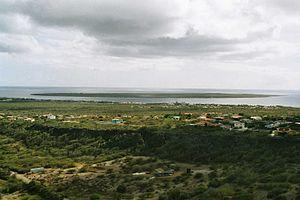
Bonaire est une île faisant partie du groupe des îles Sous-le-Vent dans les Petites Antilles. Elle est située à 41 km à l’est de Curaçao et à 88 km au nord-nord-est des côtes du Venezuela. L'île ne compte que deux localités, le chef-lieu Kralendijk, et Rincon.
Kralendijk est le chef-lieu de l'île de Bonaire dans les Antilles néerlandaises. Elle compte environ 3 200 habitants.
Cet article recense les zones humides des Pays-Bas concernées par la convention de Ramsar.
Klein Bonaire, toponyme néerlandais signifiant littéralement « Petit Bonaire » en français, est une petite île inhabitée située à proximité immédiate de la côte occidentale de l'île de Bonaire, dans les petites Antilles.